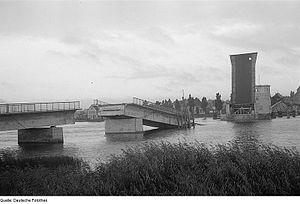
L’occupation de l’Allemagne après la Seconde Guerre mondiale résulte de la volonté des Quatre Puissances d'éliminer en profondeur le régime nazi et de prévenir tout risque de résurgence du militarisme allemand. Préparé depuis 1943, le régime d'occupation mis en place après la capitulation du 8 mai 1945 soumet entièrement l'Allemagne à ses occupants : l'État allemand n'existe plus et le territoire allemand est découpé en quatre zones d'occupation. Mais la mésentente entre les Alliés, les urgences humanitaire et économique, puis la guerre froide se traduisent par de nombreuses et rapides évolutions du régime d'occupation. L'occupation dans sa pleine acception prend fin en 1949 avec la renaissance de l'Allemagne via l'instauration de deux États allemands, la RFA et la RDA. Mais jusqu'à la réunification en 1990, les deux Allemagnes ne jouissent pas de leur pleine souveraineté et d'importantes forces militaires des Quatre Puissances demeurent stationnées sur leur sol.